Somali studies

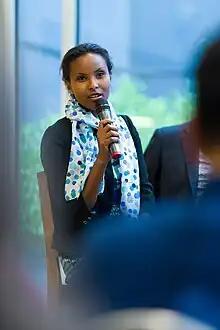
Sada Mire Somali Archaeologist

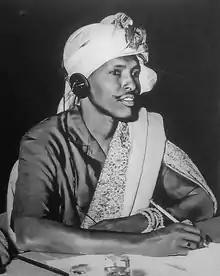
Musa Haji Ismail Galal was a Somali writer, scholar, linguist, historian and polymath. He is notable for being chairman of the Somali Language Committee.

One of the earliest examples of archaeology in Somalia can be traced back to the 19th century when George Revoil a French explorer excavated several ancient sites in northern Somalia where he found large quantities of glass and pottery, including Roman pottery. After independence, Somali government officials in collaboration with Soviet and British archaeologists began excavating various parts of Somalia during the 1970s. In late 1975, Neville Chittick led a British-Somali archaeological expedition in the northern half of Somalia. Financed by the Somali authorities, the reconnaissance mission found numerous examples of historical artefacts and structures, including ancient coins, pottery, drystone buildings, cairns, mosques, walled enclosures, standing stones and platform monuments. Many of the finds were of pre-Islamic origin and associated with ancient settlements described by the 1st century "Periplus of the Erythraean Sea", among other documents.